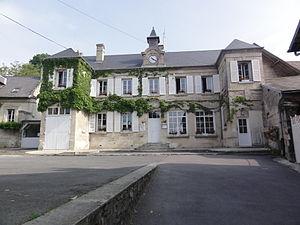
Fontenoy (Aisne) Mairie
Fontenoy est une commune française située dans le département de l'Aisne, en région Hauts-de-France.